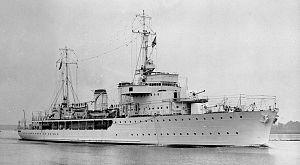
La classe Bougainville est un type d'aviso colonial qui fut construit pour la Marine nationale française dans les années 1930 sur plusieurs chantiers navals.
La bataille navale de Ko Chang se déroula le 17 janvier 1941 durant la guerre franco-thaïlandaise. La flotte française d'Indochine prit par surprise la flotte de la marine thaï au mouillage dans la baie de Bangkok, lui infligeant de lourdes pertes.
L’Amiral Charner était un aviso colonial de la marine française de la classe Bougainville, lancé en 1932, et sabordé dans le port de Mytho, le 14 mars 1945.
Le canon de 138 mm modèle 1927 est un canon naval de calibre moyen utilisé par la marine française durant la Seconde Guerre mondiale. Dérivé d'un modèle allemand utilisé pendant la Première Guerre mondiale, il a notamment été installé sur le Pluton et les navires des classes Aigle, Vauquelin et Bougainville.